2008 Pennsylvania elections

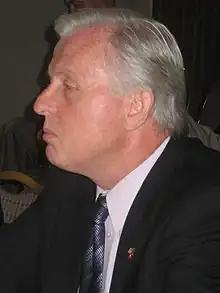
Incumbent Auditor General Jack Wagner

Pennsylvania's election for Auditor General was held on November 8. Incumbent Auditor General Jack Wagner ran unopposed as the Democratic nominee. Manufacturing and construction executive Chet Beiler also ran unopposed as the Republican nominee after opponent Chris Walsh withdrew due to problems with nomination petitions.